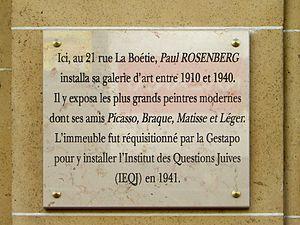
Plaque Paul Rosenberg au 21 rue La Boétie à Paris
La rue La Boétie est une rue du 8ᵉ arrondissement de Paris.
Paul Rosenberg est un marchand d'art et un galeriste, célèbre pour avoir représenté Braque, Picasso et Matisse, en parallèle et parfois en concurrence avec le grand découvreur Daniel-Henry Kahnweiler. Il est le grand-père maternel de la journaliste Anne Sinclair.